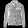
Label: Coat